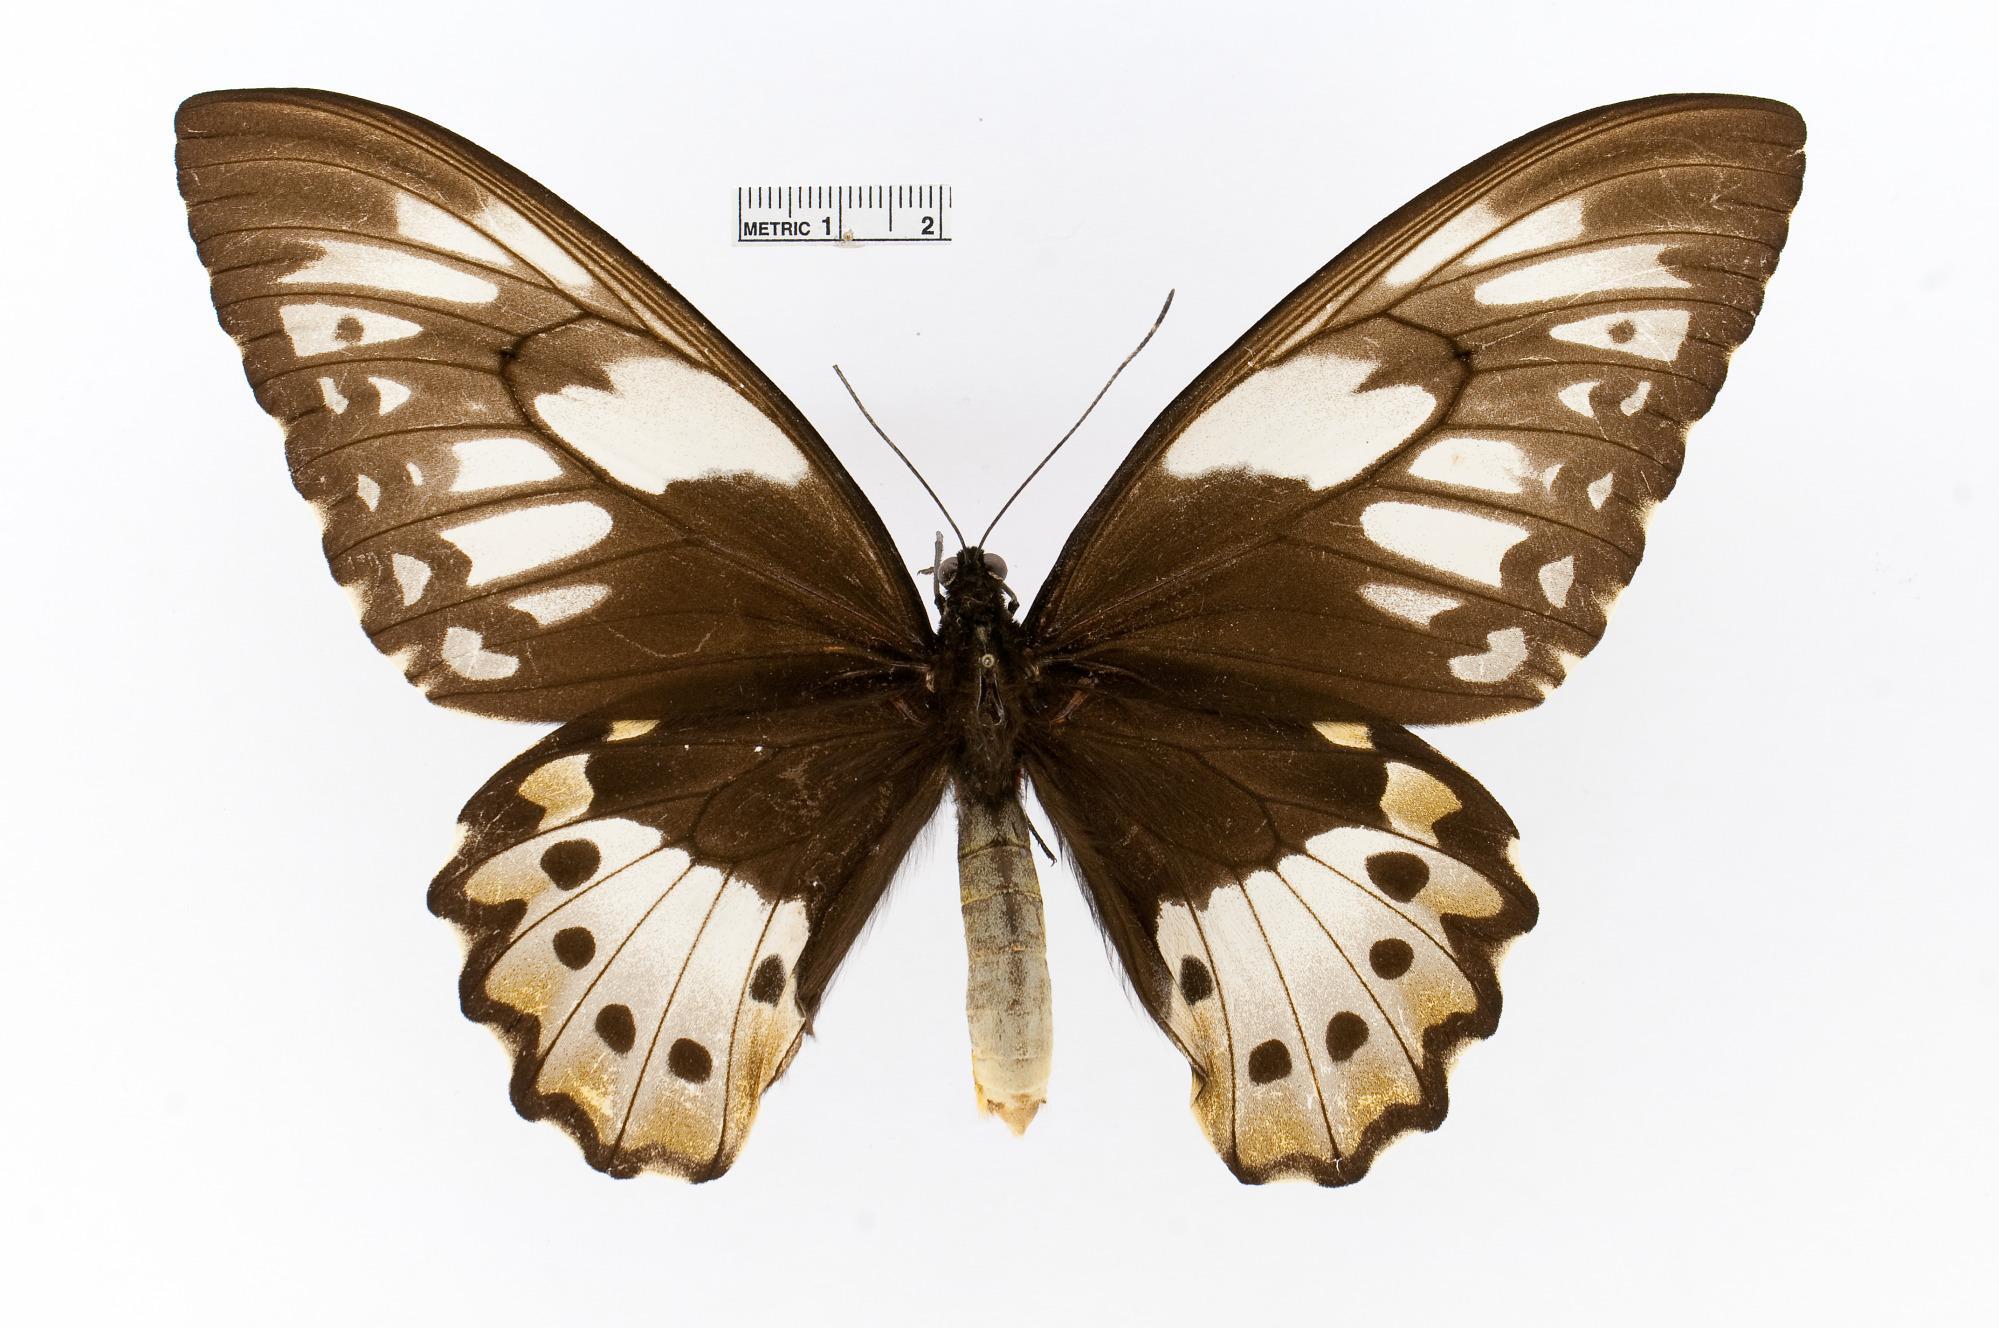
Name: Ornithoptera priamus
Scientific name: Ornithoptera priamus
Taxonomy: Animalia, Arthropoda, Insecta, Lepidoptera, Papilionidae, Papilioninae